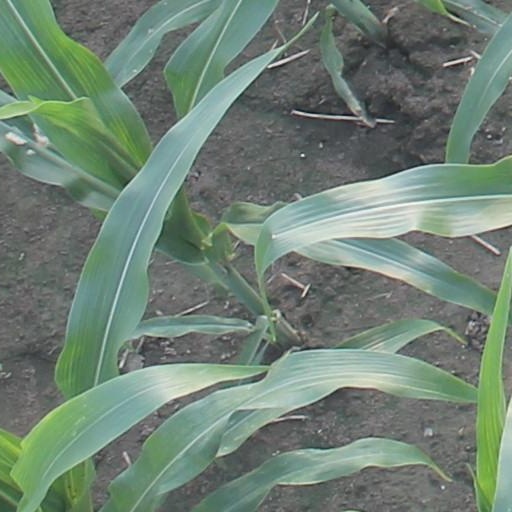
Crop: maize; corn